Vocal Majority

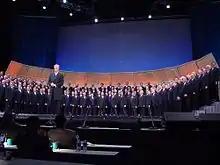
The Vocal Majority, at Montreal's Bell Centre

Vocal Majority (VM) is a Dallas, Texas-based men's chorus of over 150 singers, who bill themselves with the tagline "Pure Harmony." The VM got its start when founder and first Marketing Director, Bob Arnold, gathered together 12 singers in December 1971; it has since grown to over 150 members. VM is the performing chorus of the Dallas Metro chapter of the Barbershop Harmony Society (BHS). Vocal Majority has won fourteen International Chorus Championships, a Barbershop Harmony Society record. The first eleven gold medals (1975, 1979, 1982, 1985, 1988, 1991, 1994, 1997, 2000, 2003, 2006) were earned under the direction of Jim Clancy, who retired from International competition after 2010. The most recent championships, in 2014, 2018 and 2025, came under the direction of Jim's son Greg Clancy, the current Musical Director of VM. Jim Clancy died on April 16, 2025, after a year-long battle with cancer.